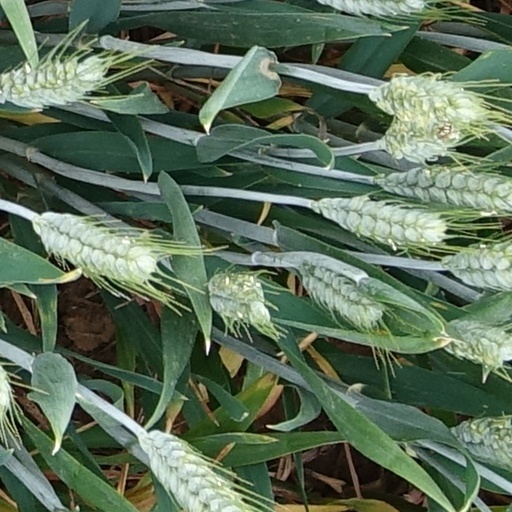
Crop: wheat